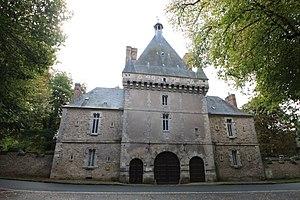
Château d’Esclimont à Bleury-Saint-Symphorien en France.
Le château d'Esclimont est un château construit du XVIᵉ siècle au XIXᵉ siècle, situé dans la commune d'Auneau-Bleury-Saint-Symphorien, en Eure-et-Loir, dans la région Centre-Val de Loire.